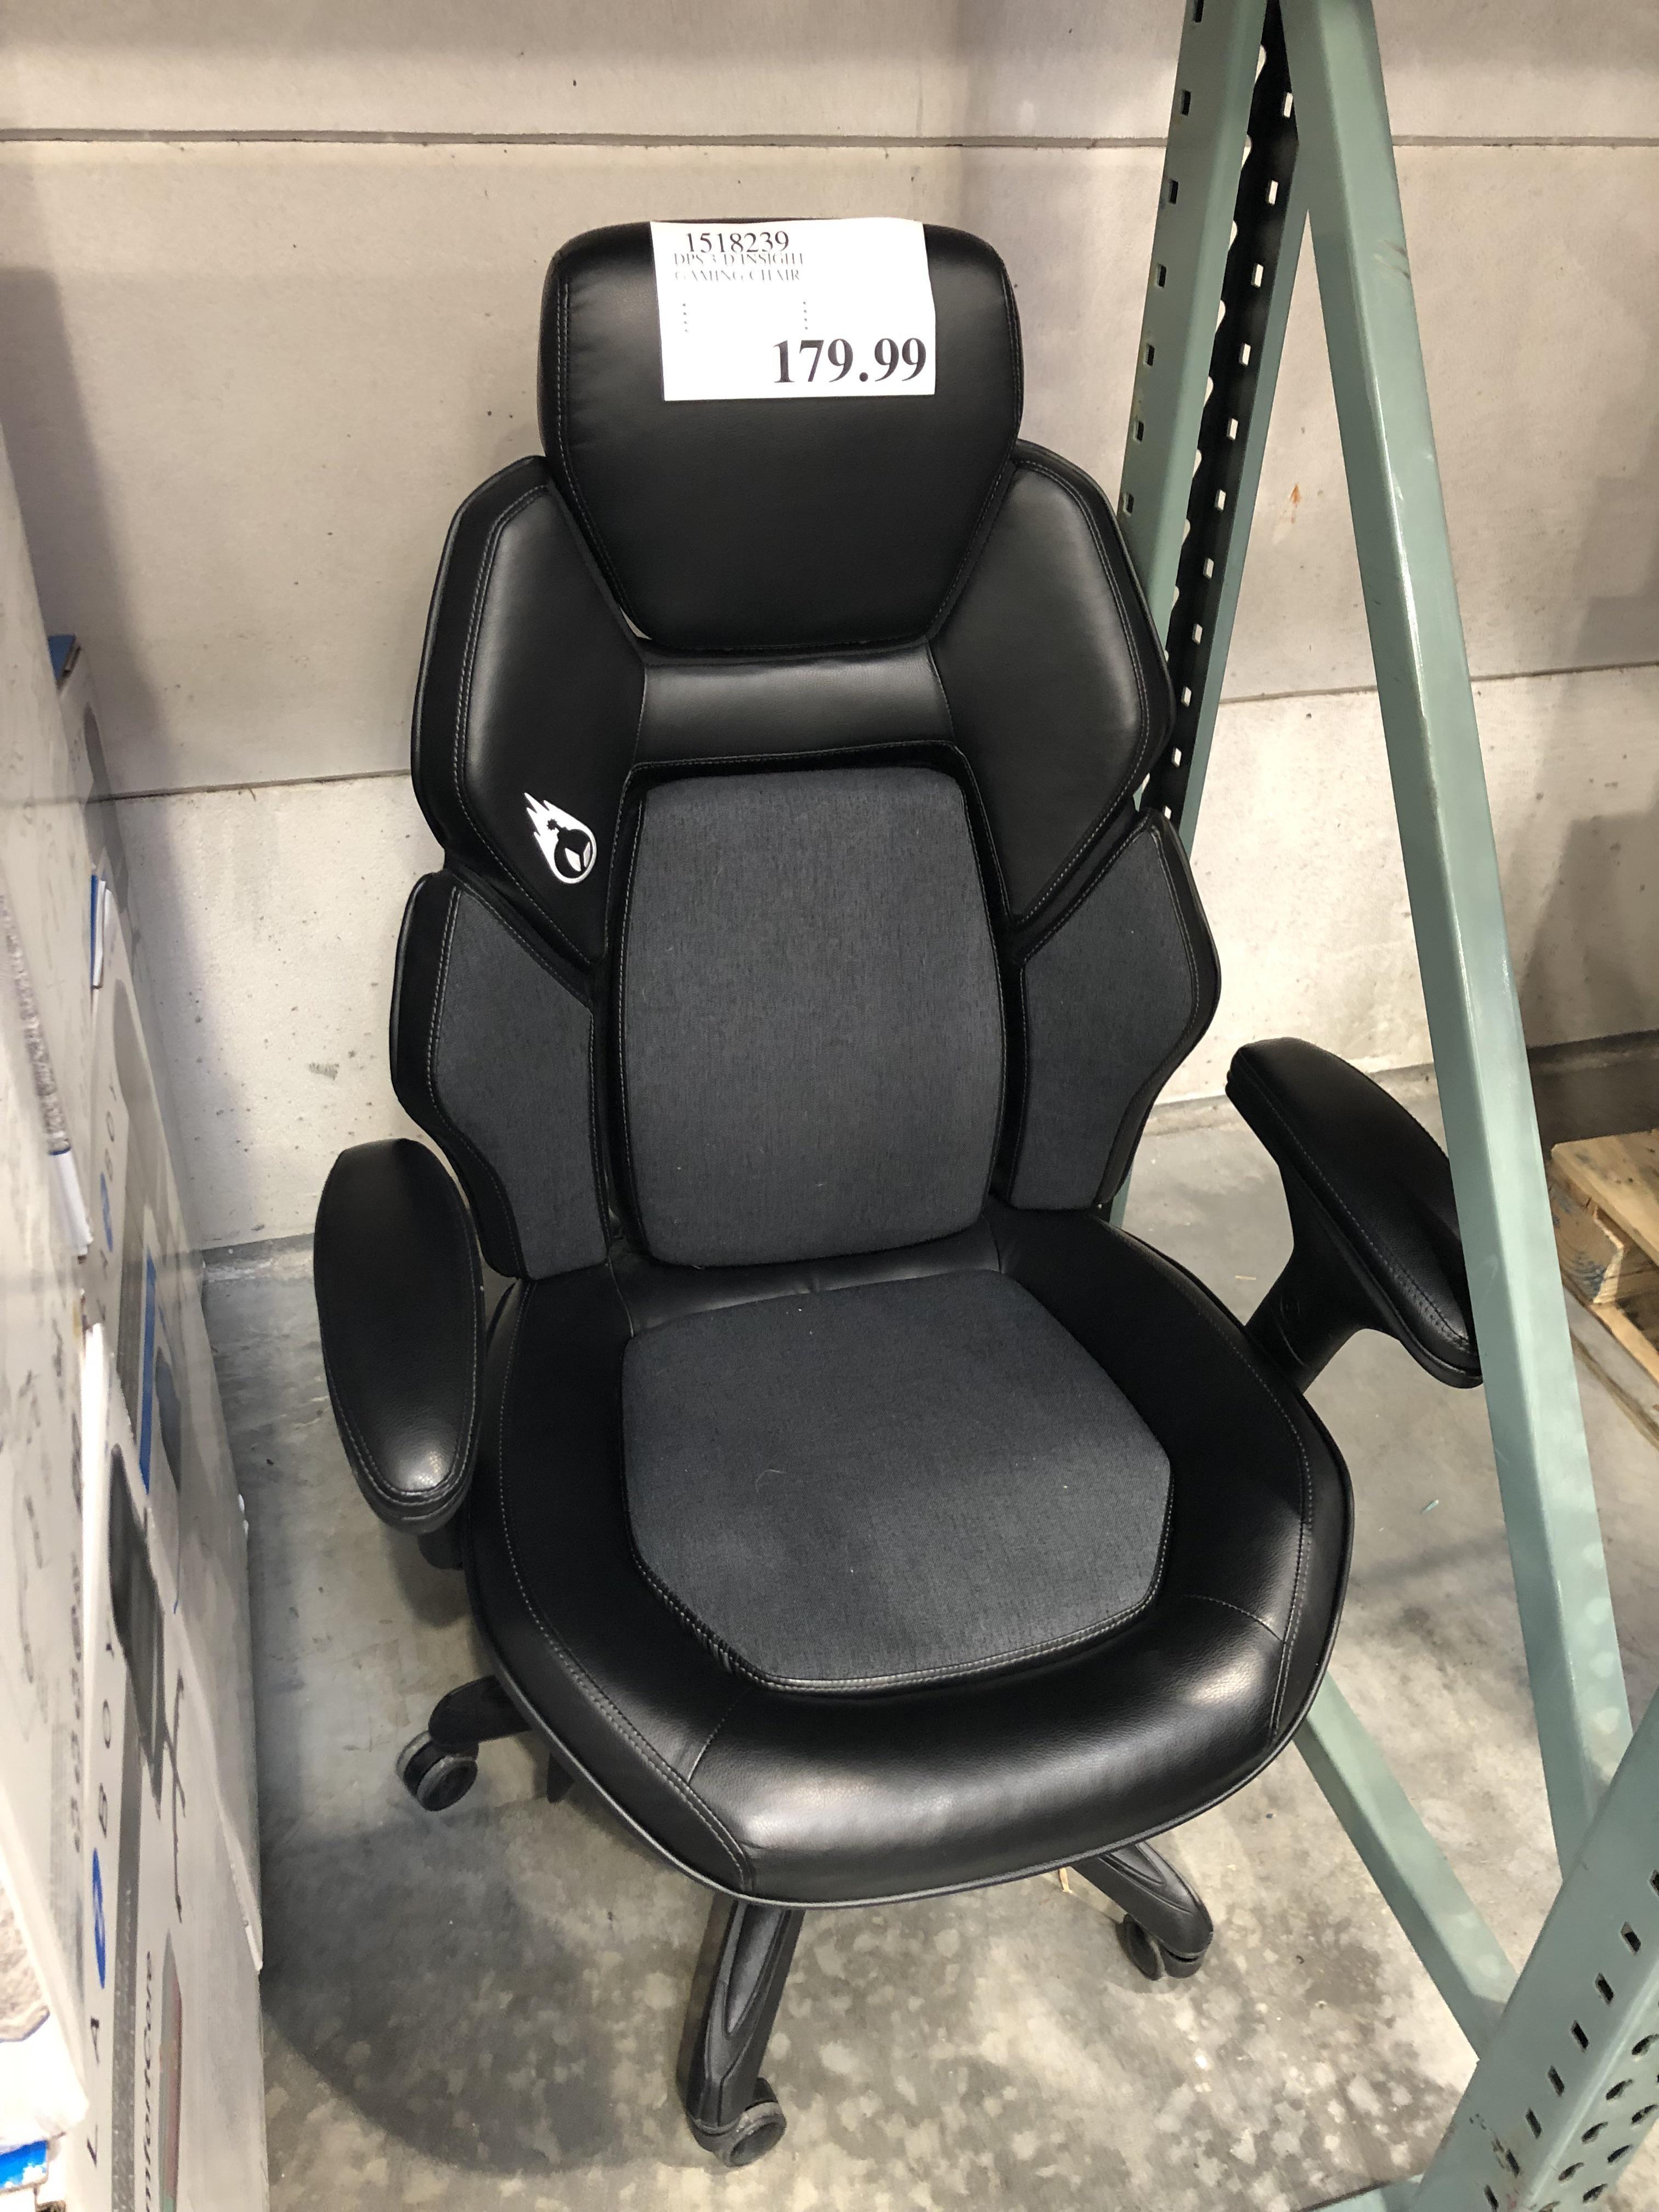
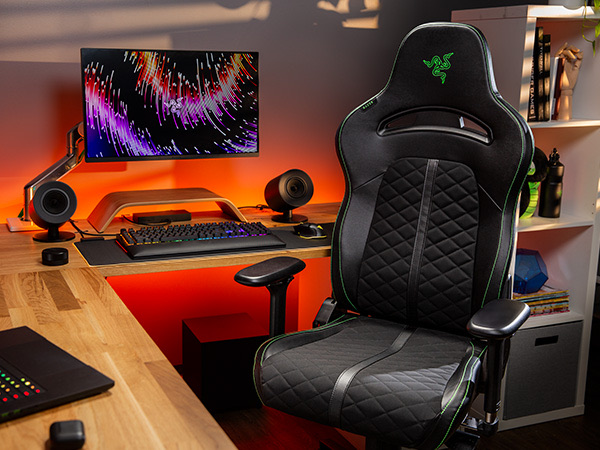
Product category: items_chair
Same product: no